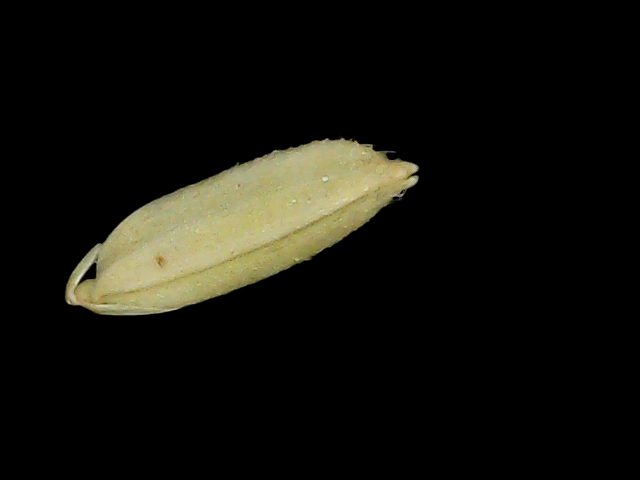
Rice variety: Bd85